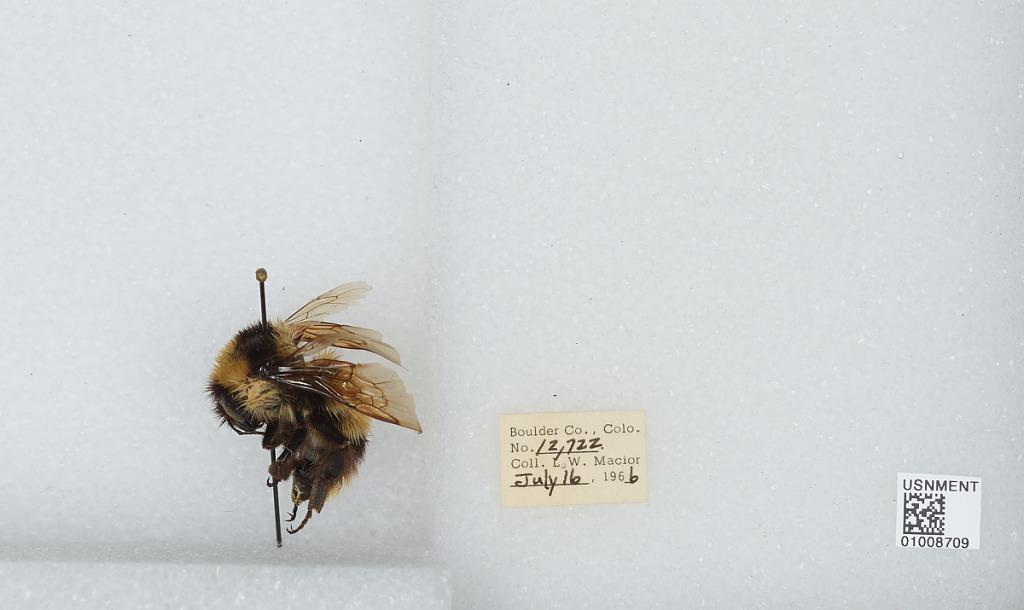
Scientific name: Bombus (Alpinobombus) balteatus Dahlbom
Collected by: L. Macior
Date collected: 1966-7-16
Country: United States
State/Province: Colorado
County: Boulder
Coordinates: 40.0275, -105.252